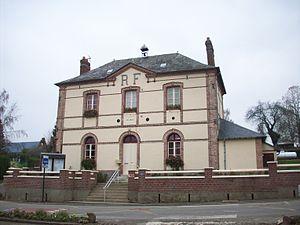
Mairie de Morville-sur-Andelle.
Morville-sur-Andelle est une commune française située dans le département de la Seine-Maritime en région Normandie.